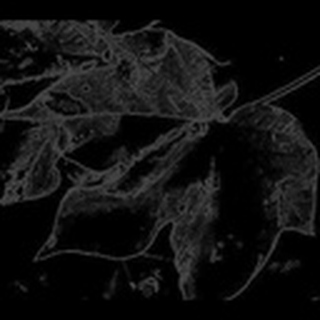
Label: cotton_target_spot